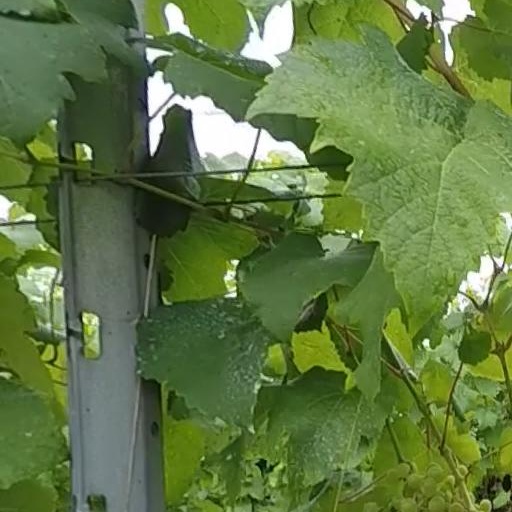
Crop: grape